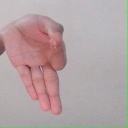
अक्षर: ज्ञ